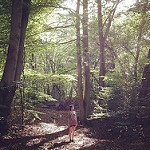
Label: forest